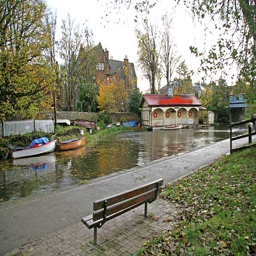
looking sw towards the boathouse